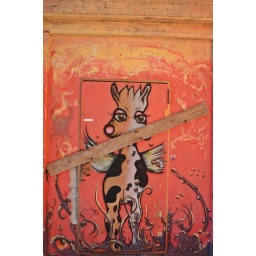
A wooden plank blocks a door with what seems to be a cow angel in a tentacled orange inferno. Awesome.